Spire

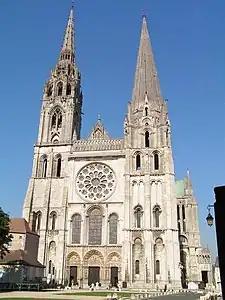
Chartres Cathedral. The Flamboyant Gothic North Tower (finished 1513) (left) and older South Tower (1144–1150) (right)

The Gothic church spire originated in the 12th century as a simple, four-sided pyramidal structure on top of a church tower. The spire could be constructed of masonry, as at Salisbury Cathedral, or of wood covered with lead, as at Notre-Dame de Paris. Gradually, spires became taller, slimmer, and more complex in form. Triangular sections of masonry, called "broaches" were added to the sides, at an angle to the faces of the tower, as at St Columba, Cologne. In the 12th and 13th centuries, more ornament was added to the faces of the spires, particularly gabled dormers over the centres of the faces of the towers, as in the southwest tower of Chartres Cathedral. Additional vertical ornament, in the form of slender pinnacles in pyramid shapes, were often placed around the spires, to express the transition between the square base and the octagonal spire.